Singles (1992 film)

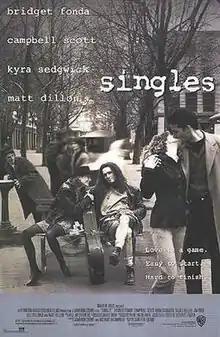
Theatrical release poster

Singles is a 1992 American romantic comedy film written, co-produced, and directed by Cameron Crowe, and starring Bridget Fonda, Campbell Scott, Kyra Sedgwick, and Matt Dillon. It features appearances from several musicians prominent in the early 1990s grunge movement in Seattle.